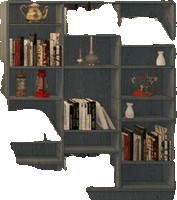
Surface category: cabinetry